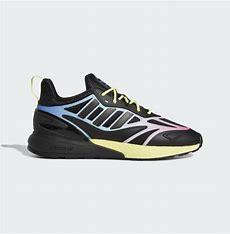
Brand: Adidas
Model: ZX 2K Boost 2